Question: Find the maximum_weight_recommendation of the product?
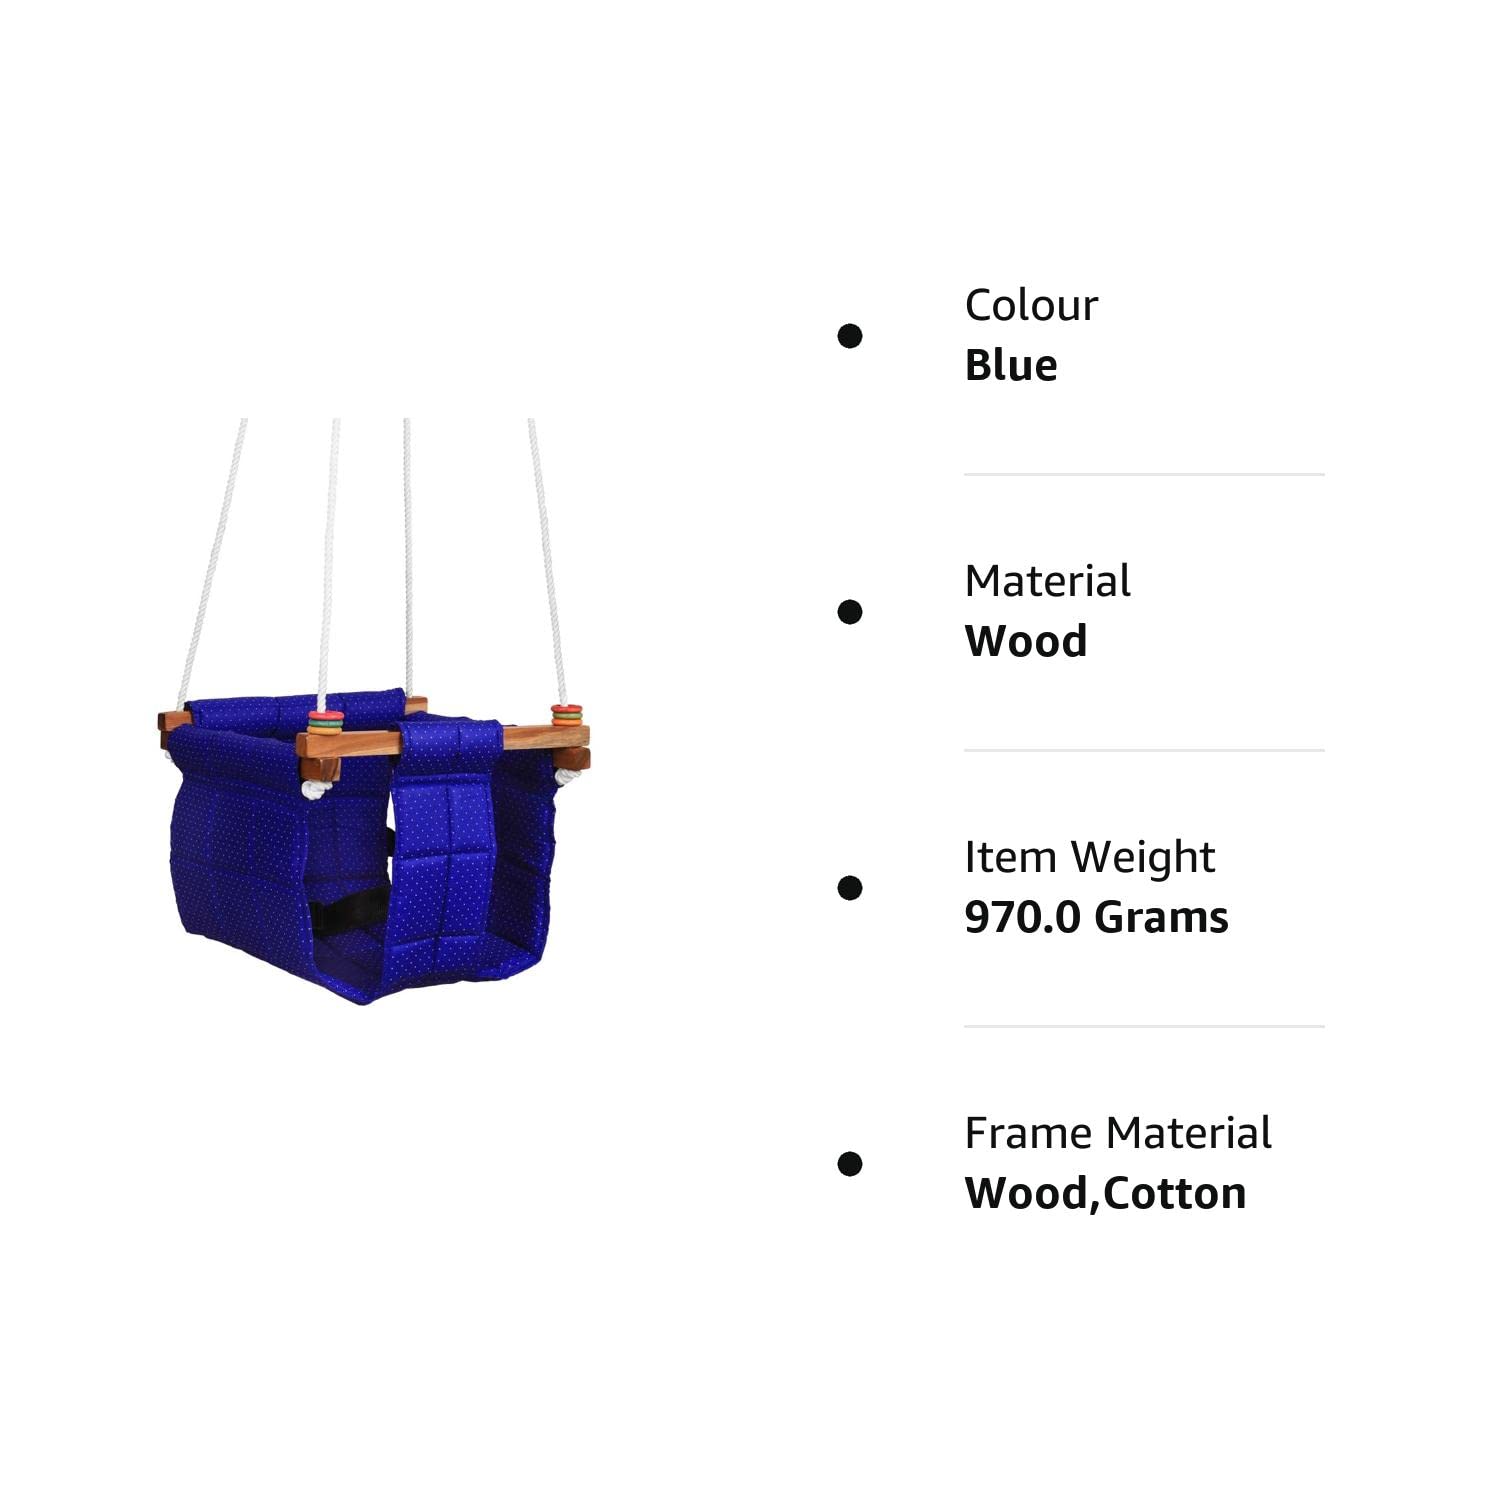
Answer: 970 gram